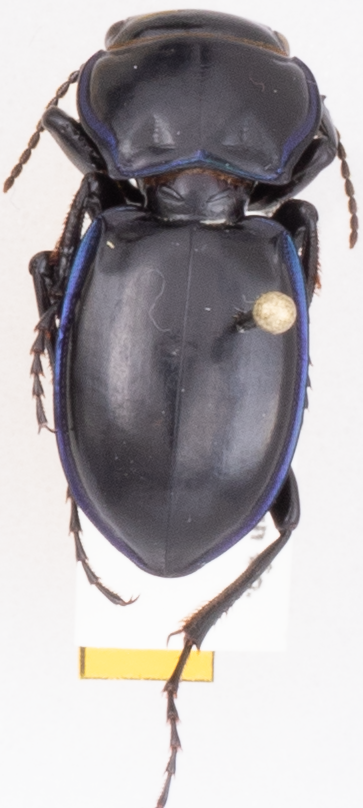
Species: Pasimachus elongatus
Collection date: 2017-08-08
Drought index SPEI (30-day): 0.39
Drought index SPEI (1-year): -0.54
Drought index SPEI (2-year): -0.46